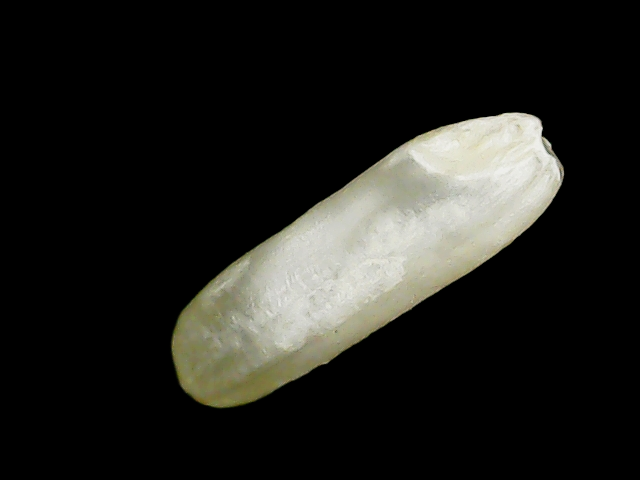
Rice variety: Binadhan21